Trams in Oslo

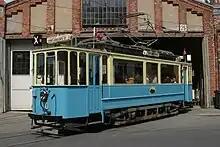
Historic electrical tram in Oslo

After World War II, the tram network gradually started being replaced with diesel buses, closures started in 1947, and in 1960, the city council decided to aim for a complete dismantlement of the entire tram system. A number of lines had been replaced with the T-bane subway system, and the versatility of buses was attractive to the local politicians. However, in 1977, the city council rescinded its decision to close the tram system. An order was made for a set of new articulated trams to supplement the aging fleet. The first of these trams, the SL79 was delivered in 1982.